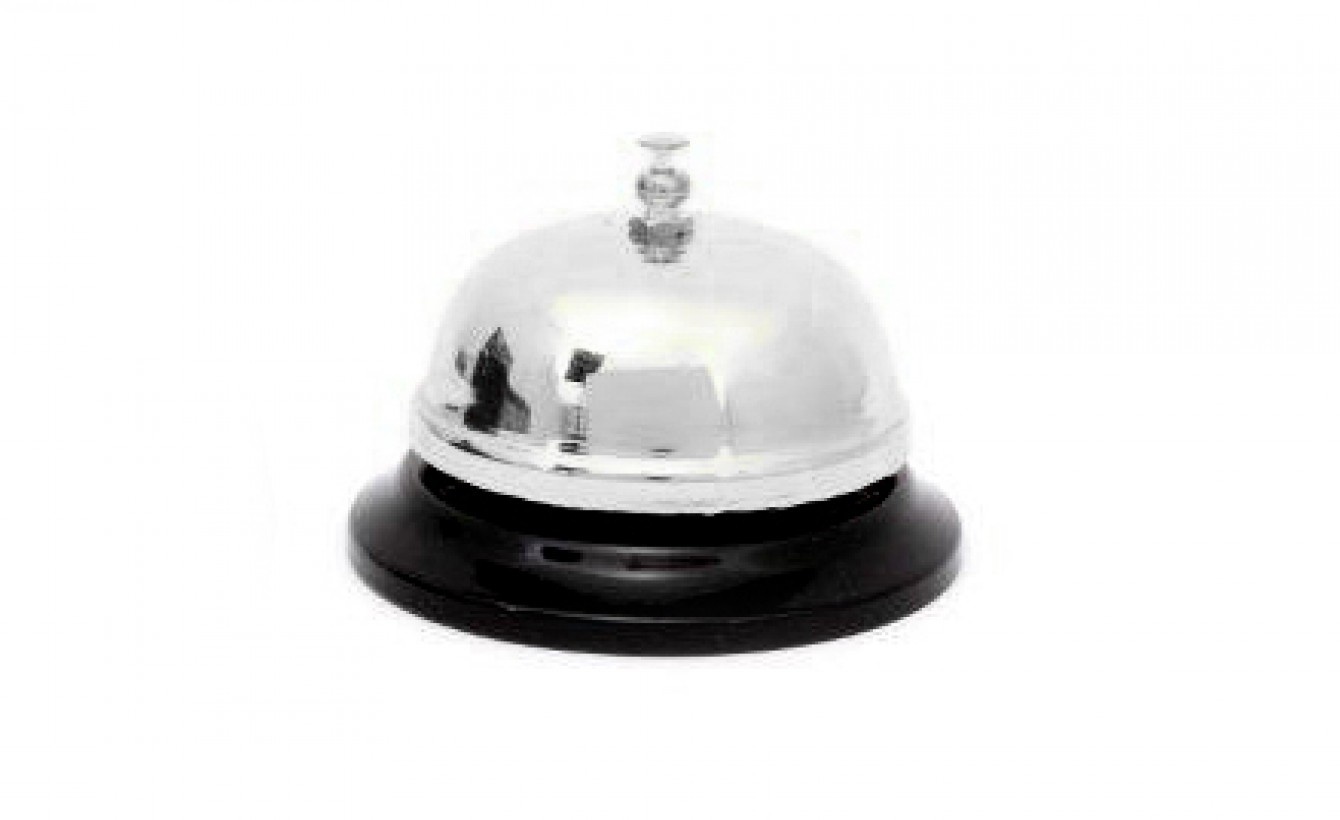
Service Bell
A metal service bell, also known as a call bell or desk bell, is a small bell typically used in customer service settings to signal for assistance or attention. Features: Black and Silver 120g 100% iorn 8.5 X 5.5cm Product Specification: 8.5cm (W) x 8.5cm (D) x 5.5cm (H)
Brand: SIL
Category: Business & Industrial > Hotel & Hospitality > Hotel & Hospitality Accessories > Desk Bells